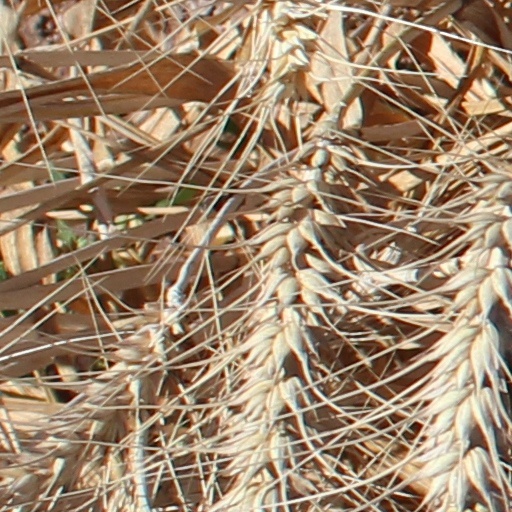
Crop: wheat